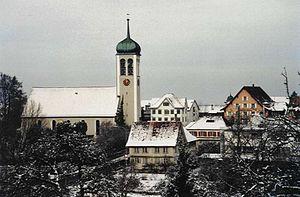
Egnach est une commune suisse du canton de Thurgovie, située dans le district d'Arbon.